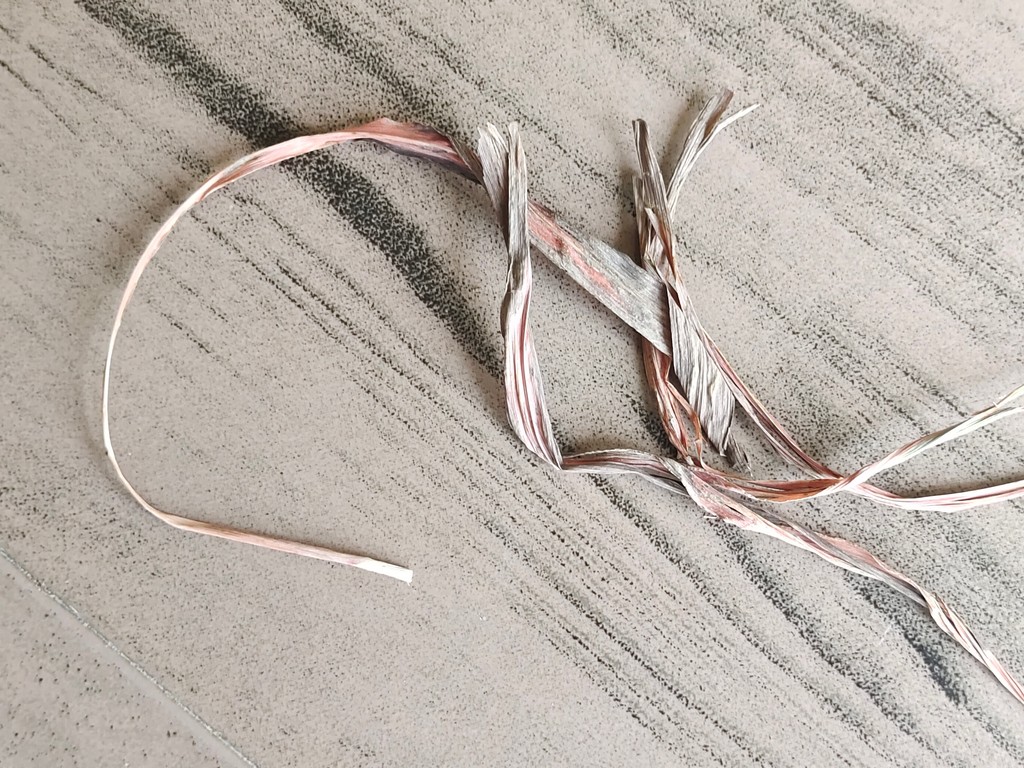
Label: Dried